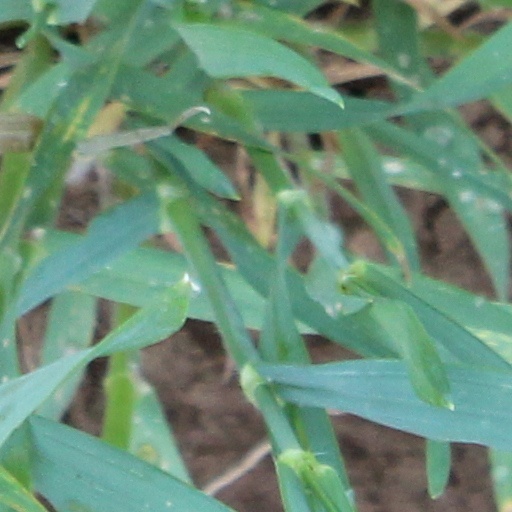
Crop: wheat